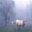
Label: cattle